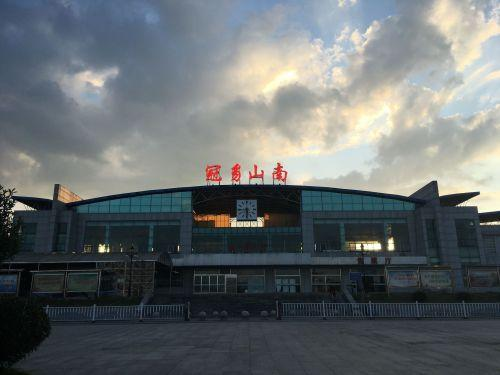
地标名称：冠豸山南站
所在城市：龙岩市·连城县